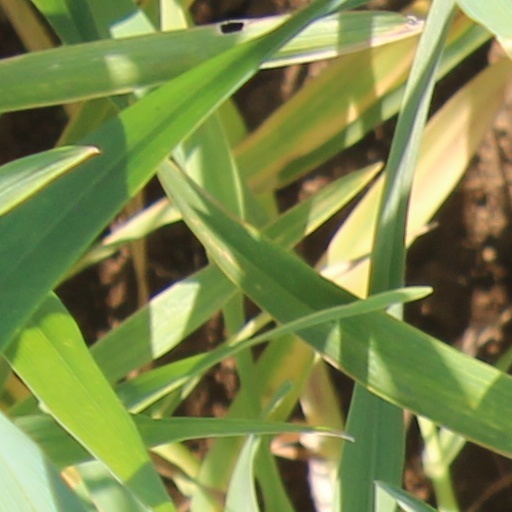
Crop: wheat